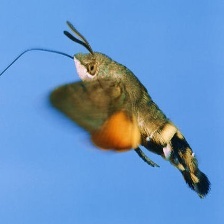
Species: HUMMING BIRD HAWK MOTH